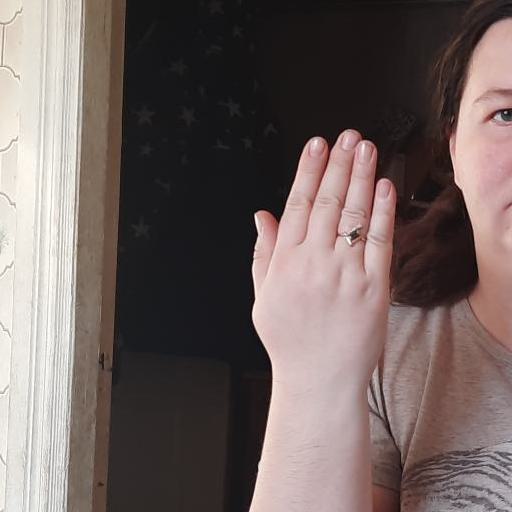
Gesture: stop_inverted